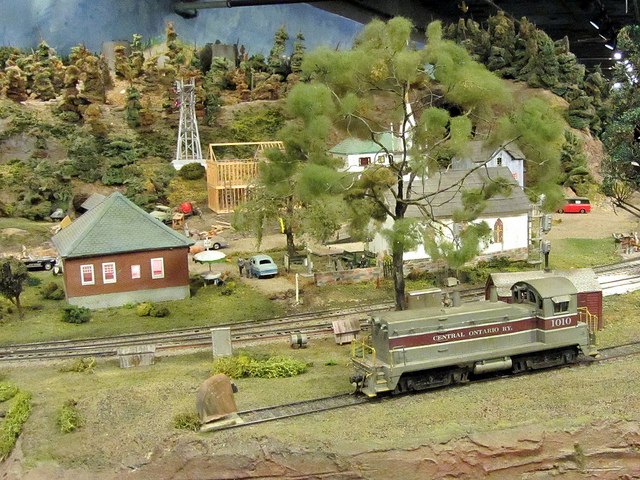
Model train locomotive on track in small village display.

The model town has buildings, cars, and a train car.

A miniature model of a town and train track.

A model train set is shown with a large fake tree.

A model town with a train car parked on it.